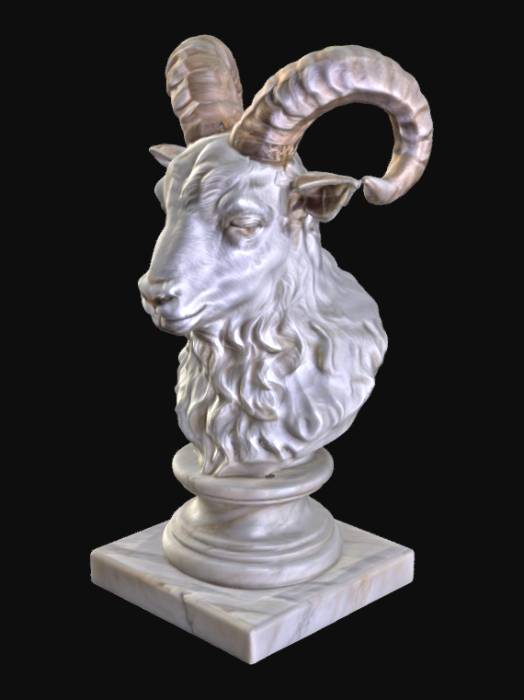
미적 점수 (1~10점): 7